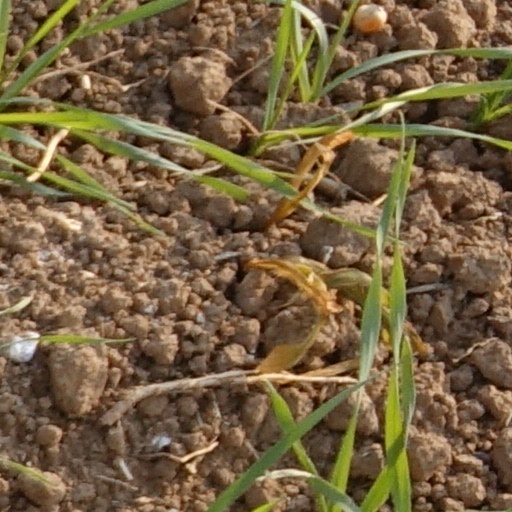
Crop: wheat